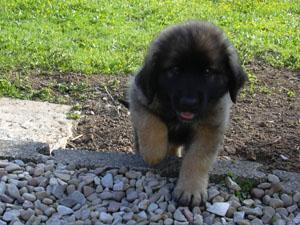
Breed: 214-n000019-Leonberg